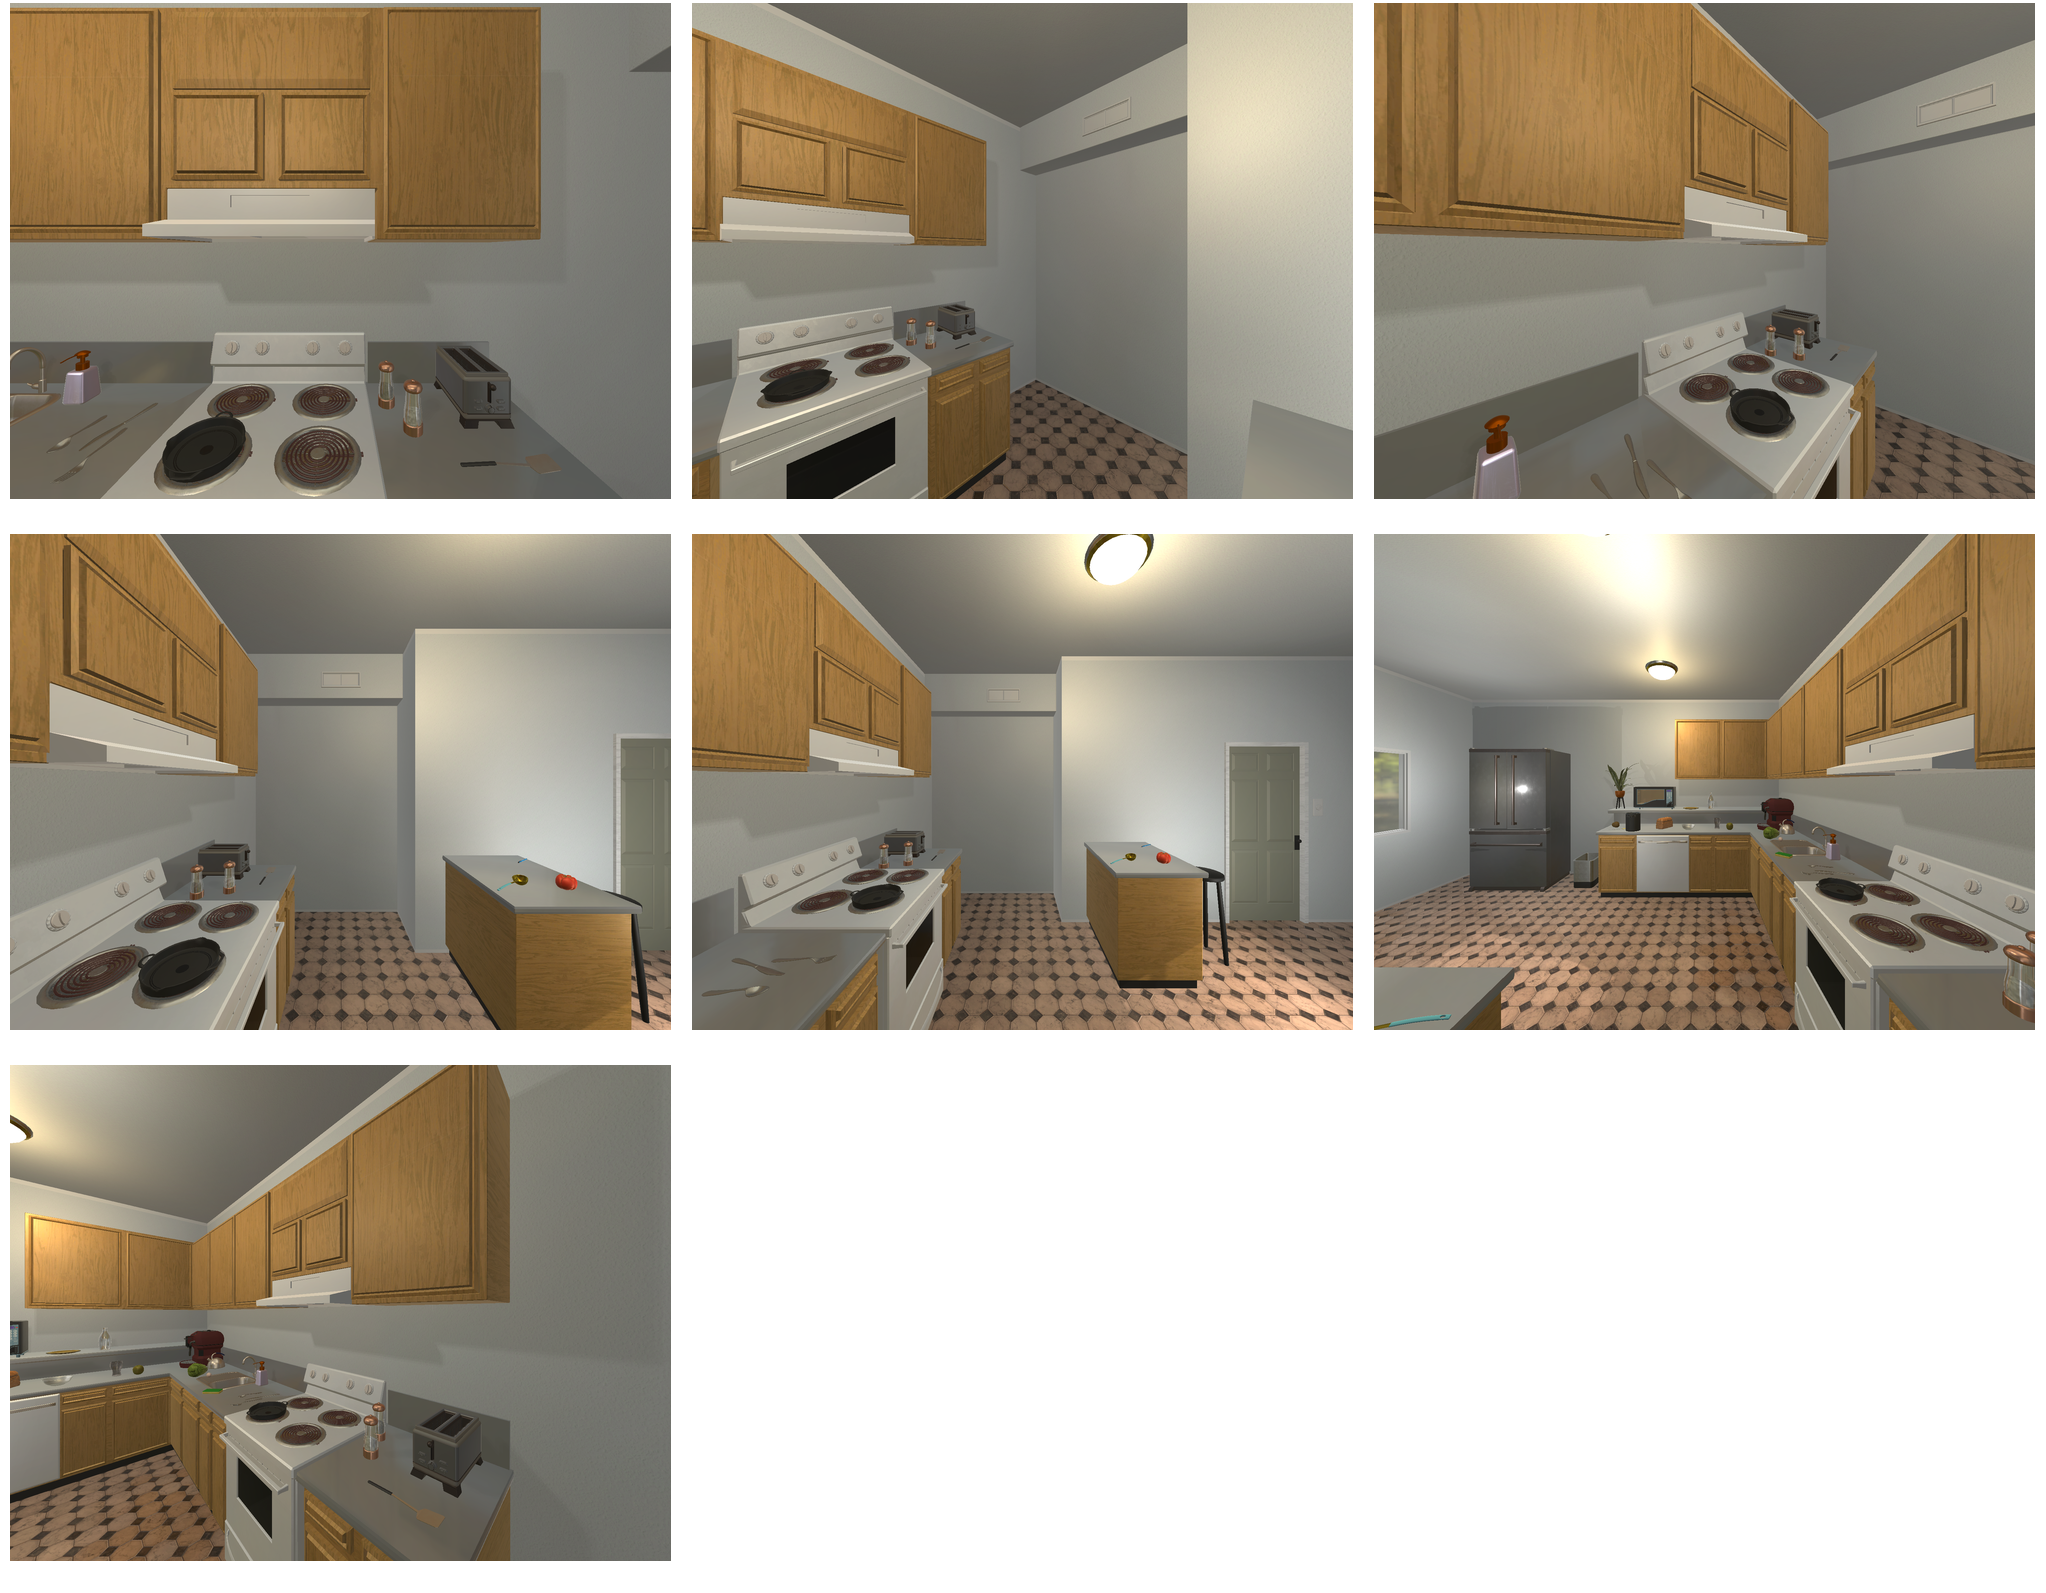Task instruction: Turn on the stove burners.
Answer: {"task_instruction": "Turn on the stove burners.", "nodes": ["stove knob1", "stove knob2", "stove knob3", "stove knob4", "stove burner1", "stove burner2", "stove burner3", "stove burner4"], "edges": [{"functional_relationship": "adjust", "object1": "stove knob1", "object2": "stove burner1", "spatial_relations": ["in_front_of", "close"], "is_touching": false}, {"functional_relationship": "adjust", "object1": "stove knob2", "object2": "stove burner2", "spatial_relations": ["in_front_of", "close"], "is_touching": false}, {"functional_relationship": "adjust", "object1": "stove knob3", "object2": "stove burner3", "spatial_relations": ["in_front_of", "close"], "is_touching": false}, {"functional_relationship": "adjust", "object1": "stove knob4", "object2": "stove burner4", "spatial_relations": ["in_front_of", "close"], "is_touching": false}], "action_type": "rotate", "function_type": "device_control"}